Med Hondo

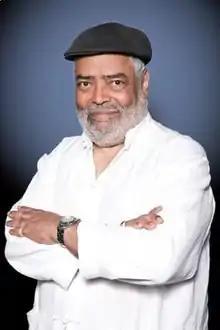

Med Hondo (born Mohamed Abid; 4 May 1935 – 2 March 2019) was a Moroccan-born French director, producer, screenwriter, and actor. Considered a founding father of African cinema, he is known for his controversial films dealing with issues such as race relations and colonization. His critically acclaimed 1970 directorial début feature, "Soleil O", received the Golden Leopard award at the 1970 Locarno International Film Festival and was chosen in 2019 by the African Film Heritage Project for restoration. His 1979 film "West Indies" was the first African film musical and, at $1.3 million, the most expensive production in African film history.